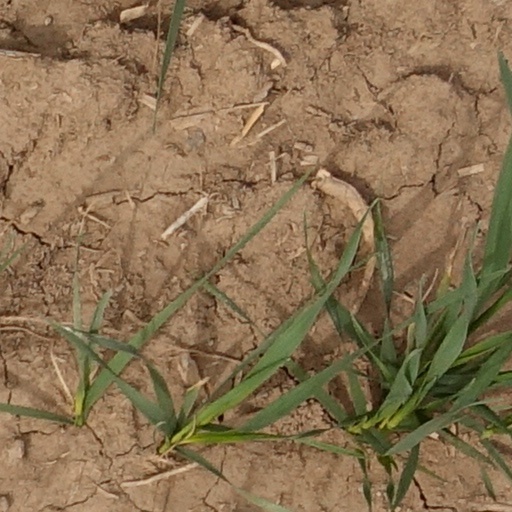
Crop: wheat